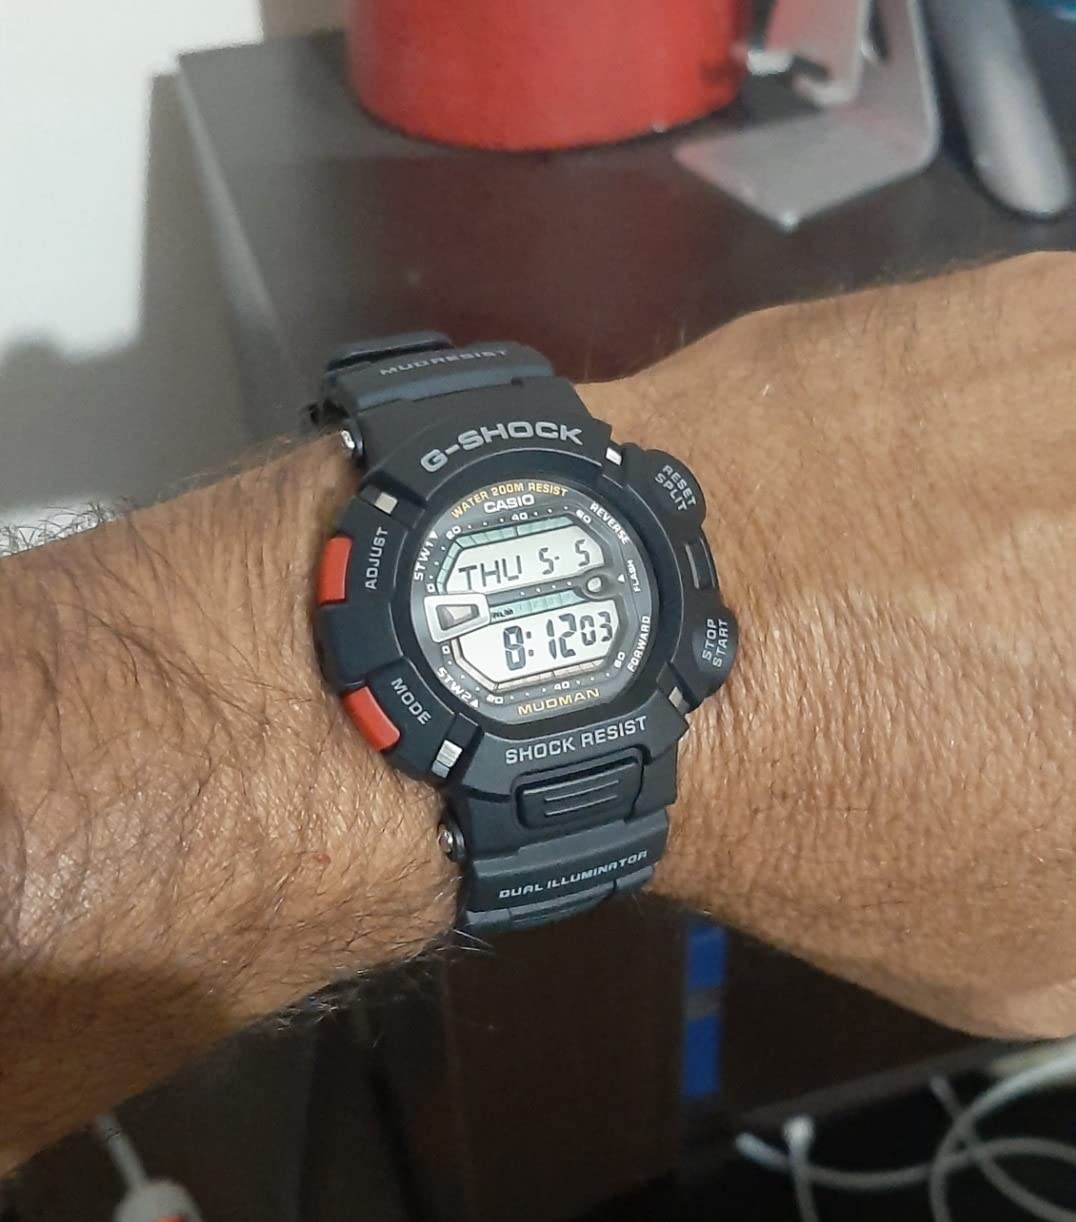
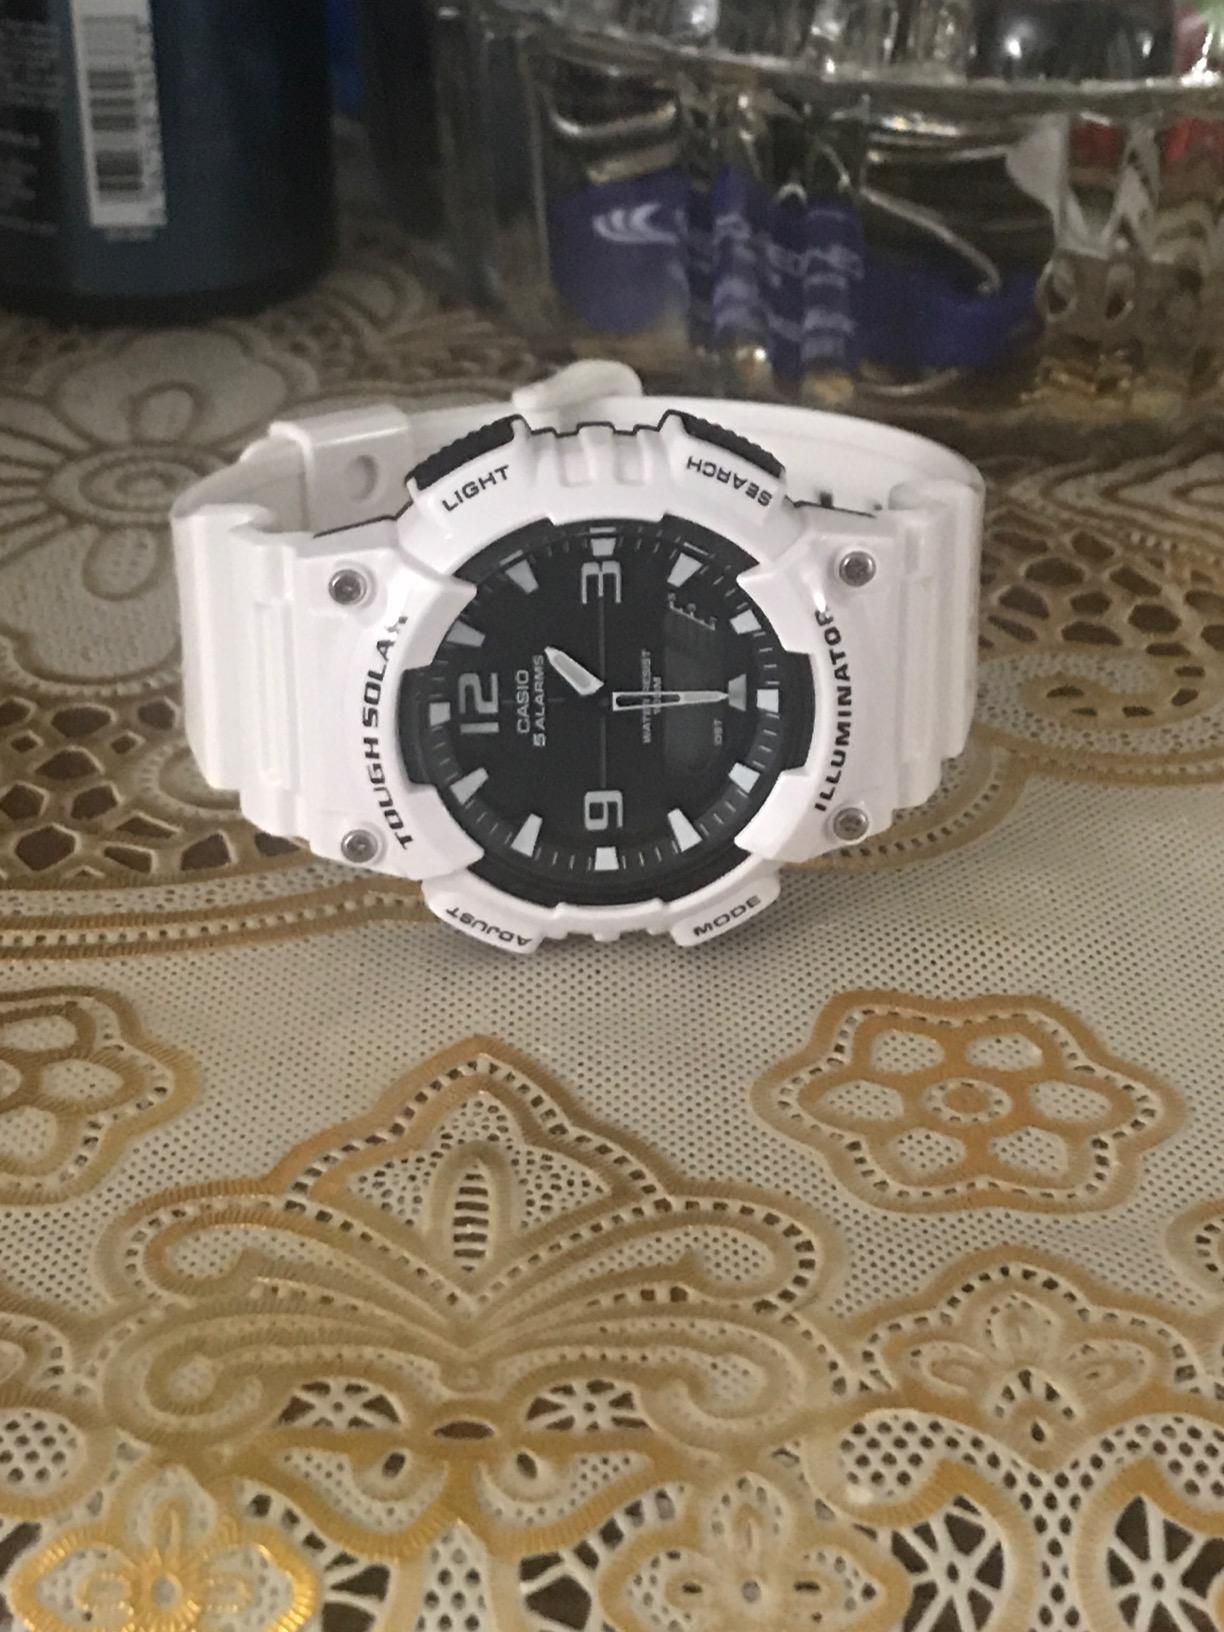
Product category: accessories_watch
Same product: no